19th-century London

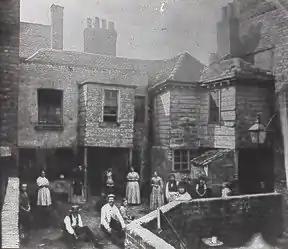
A slum in Market Court, Kensington, 1860s

As the capital of a massive empire, London became a draw for immigrants from the colonies and poorer parts of Europe. A large Irish population settled in the city during the Victorian era, with many of the newcomers refugees from the Great Famine (1845–1849). At one point, Irish immigrants made up about 20% of London's population. In 1853 the number of Irish in London was estimated at 200,000, so large a population in itself that if it were a city it would have ranked as the third largest in England, and was about equal to the combined populations of Limerick, Belfast, and Cork.